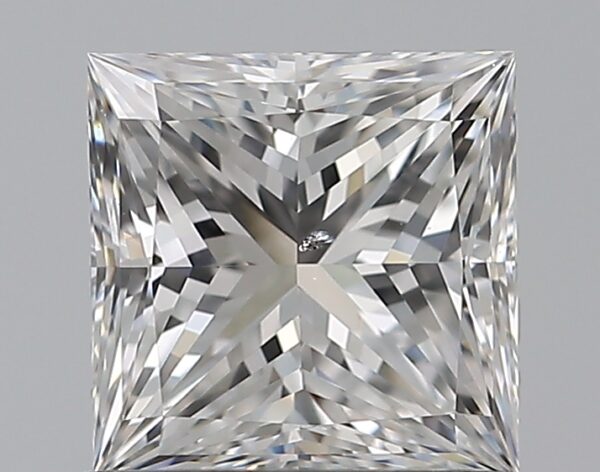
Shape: princess
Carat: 0.9
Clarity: SI1
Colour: E
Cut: EX
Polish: EX
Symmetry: EX
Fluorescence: N
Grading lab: GIA
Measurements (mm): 5.28 x 5.27 x 3.91